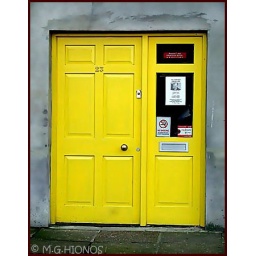
A yellow door in grey